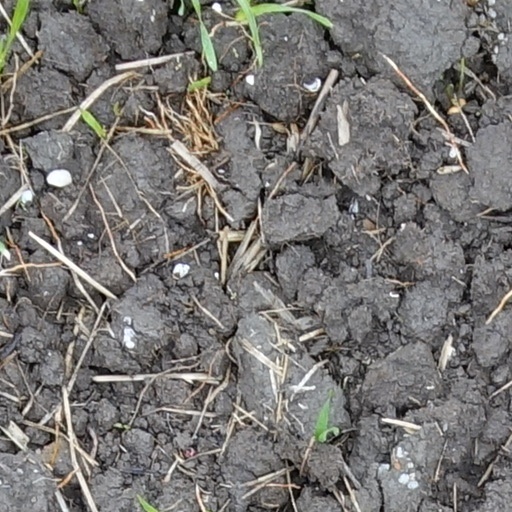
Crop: wheat